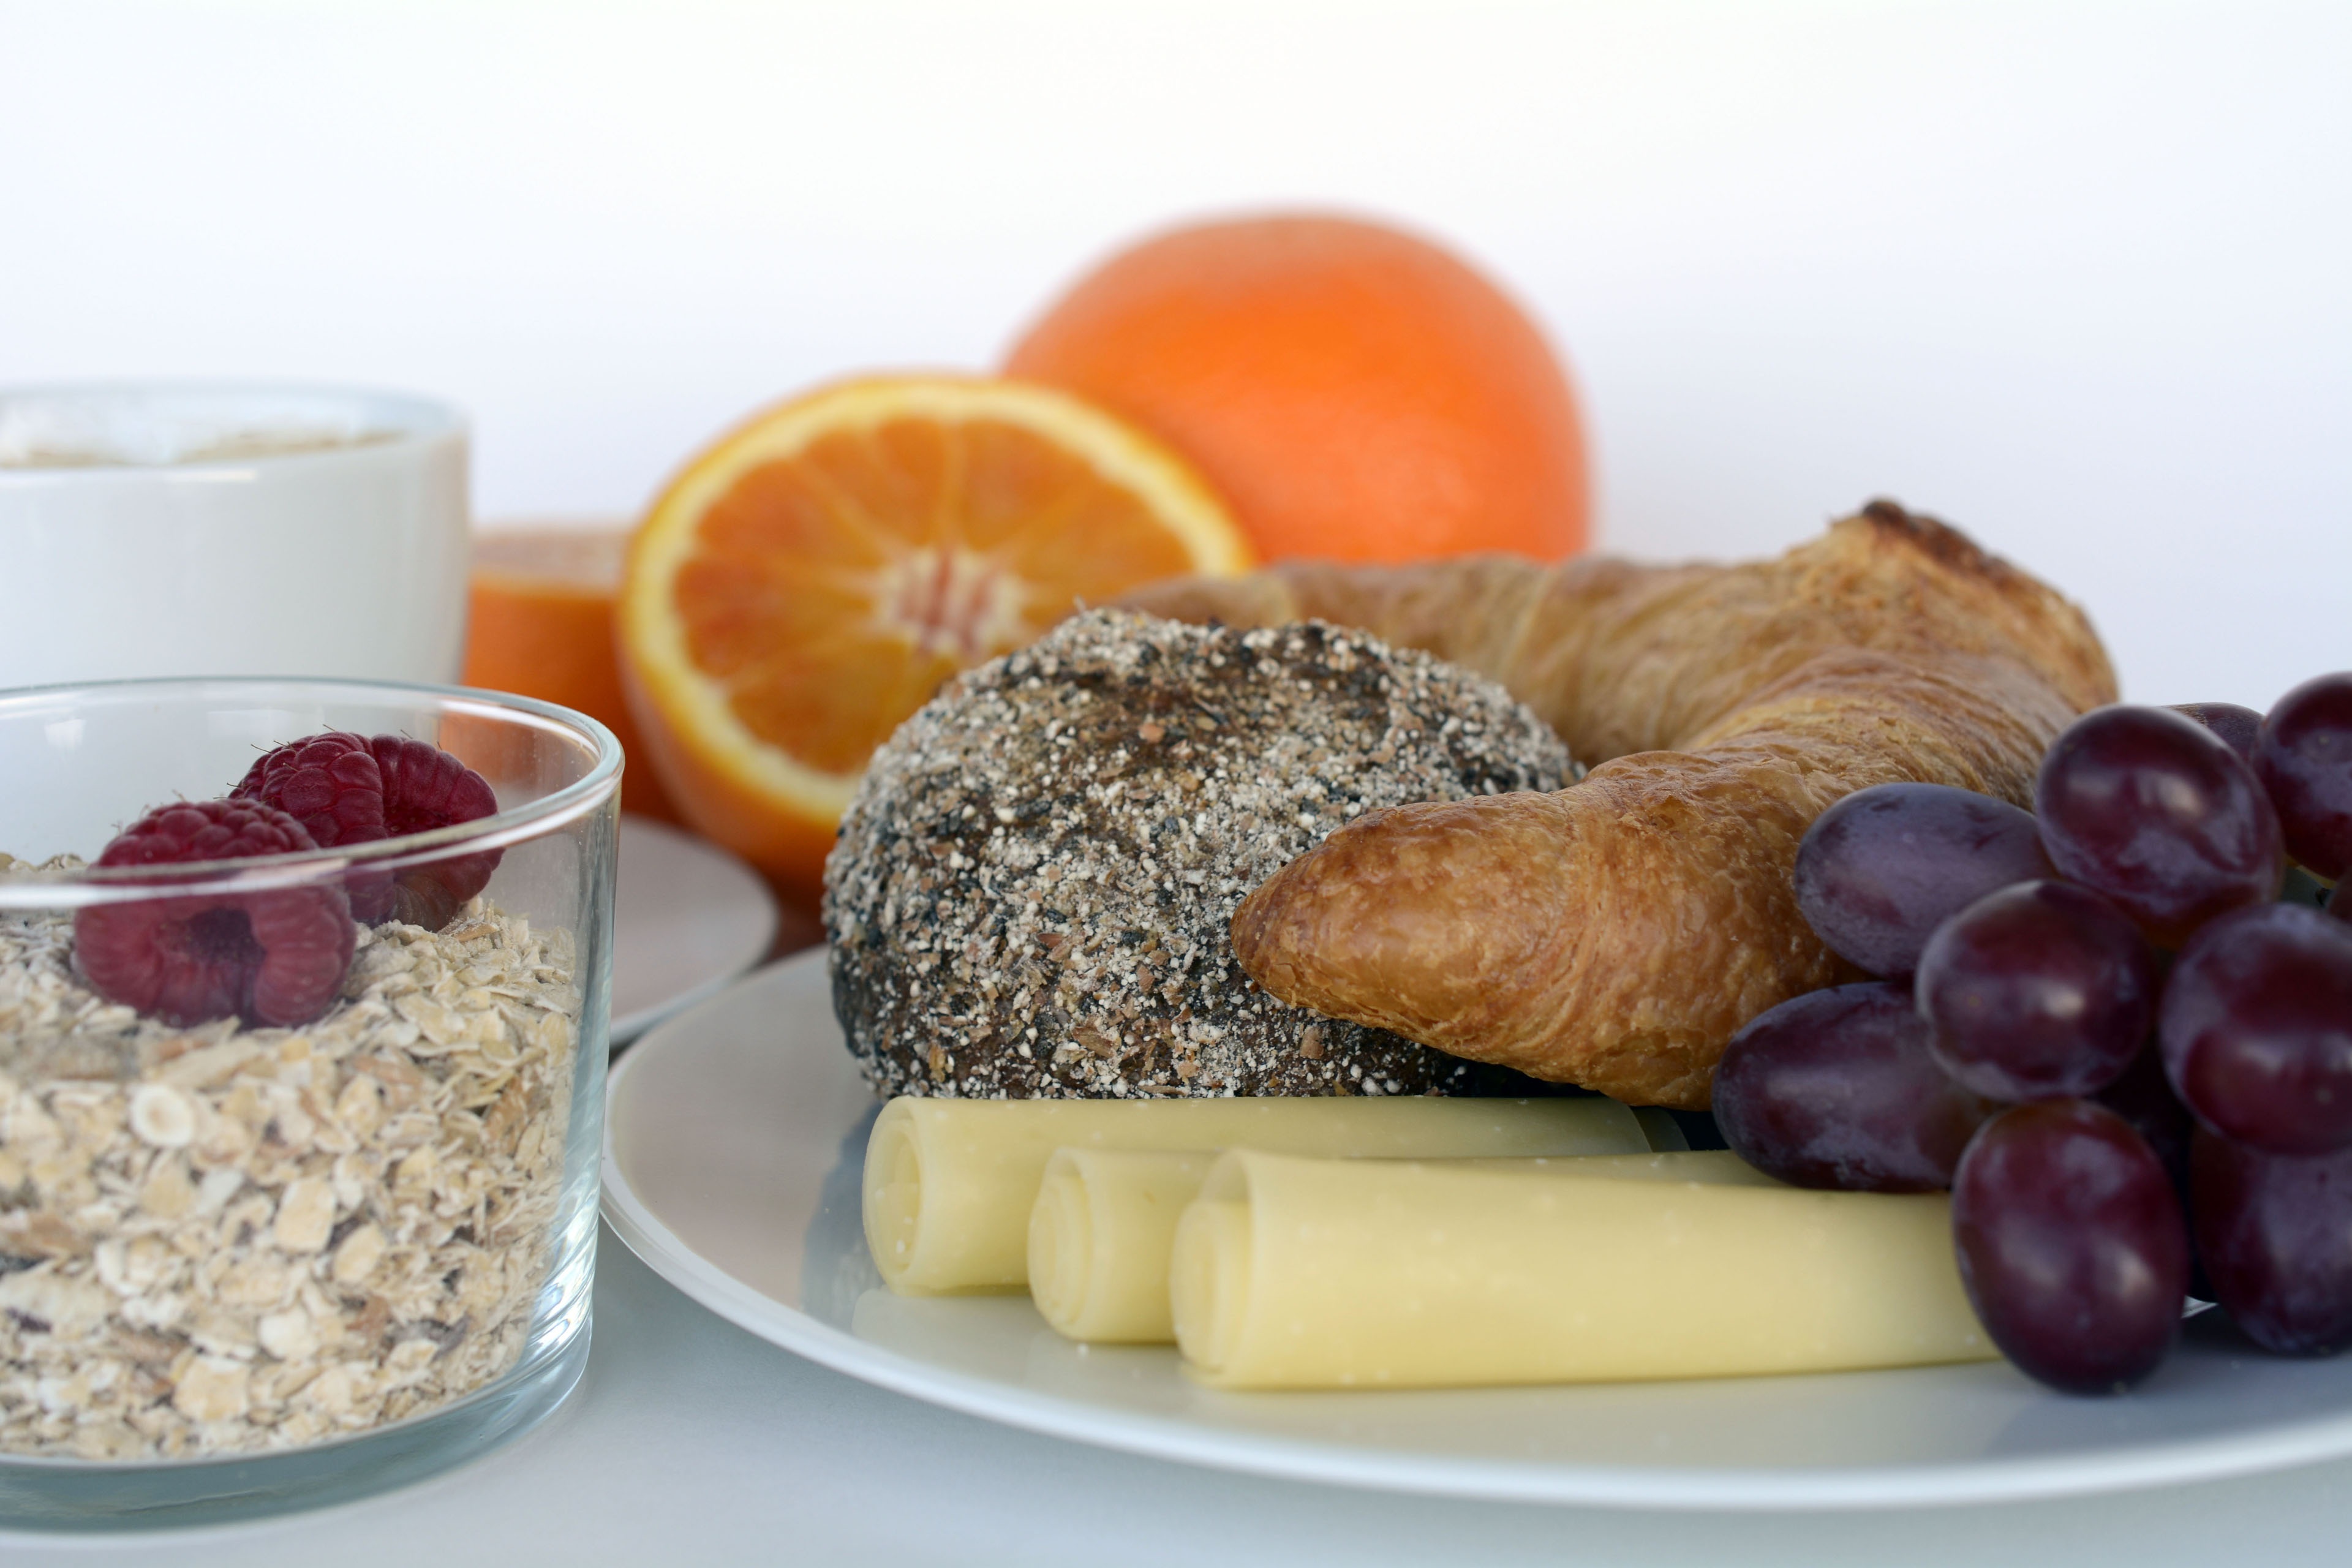
coffee, aroma, cup, dish, meal, food, plate, drink, recipe, breakfast, croissant, eat, coffee cup, delicious, still life, oatmeal, summit, cheese, sunday, nutrition, raspberries, grapes, roll, break, enjoy, oranges, benefit from, brunch, muesli, superfood, good morning, have breakfast, full breakfast, sunday brunch